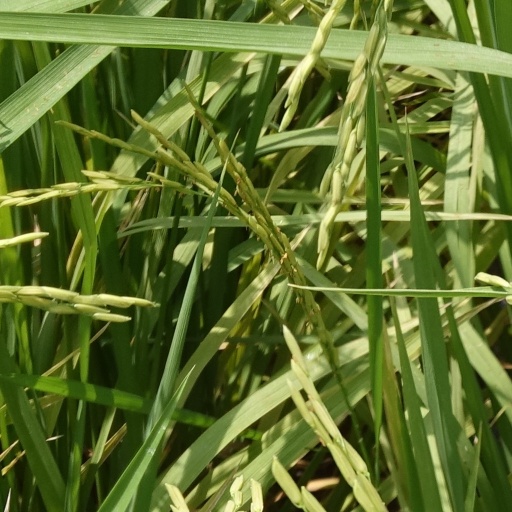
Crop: rice